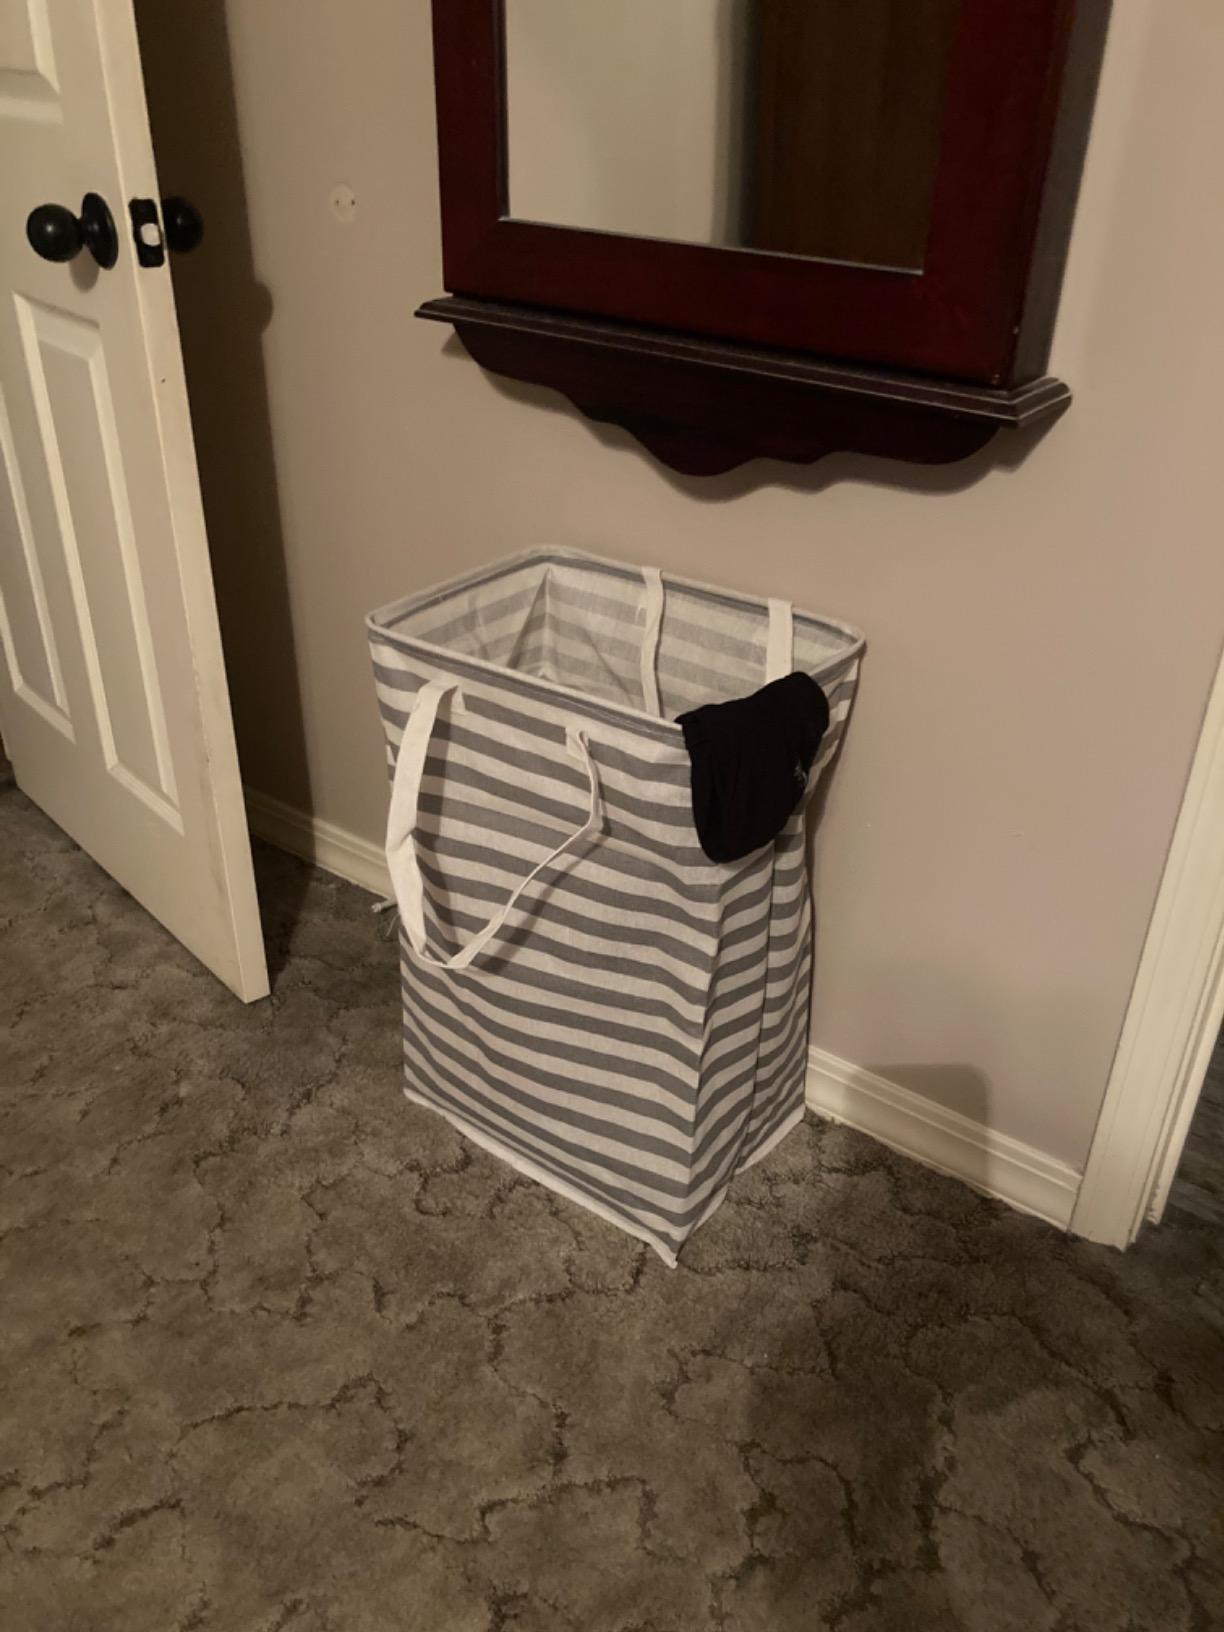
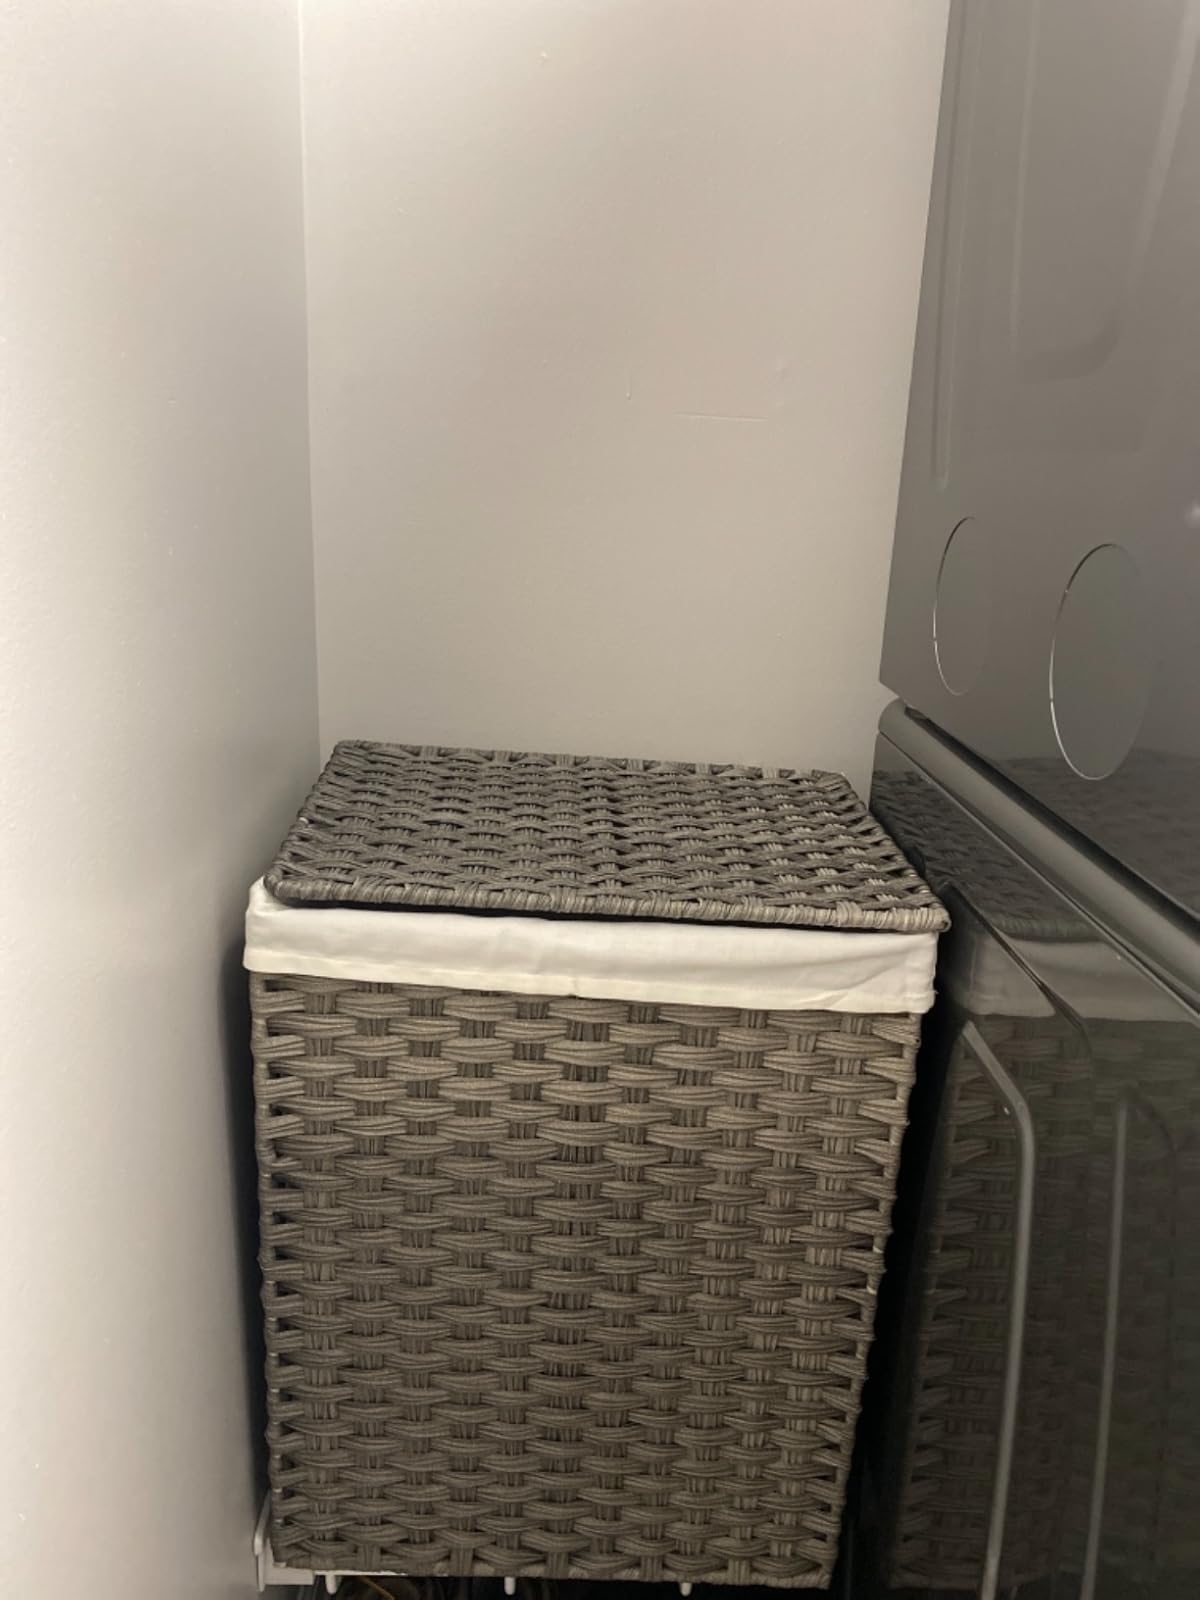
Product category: items_hamper
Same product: no